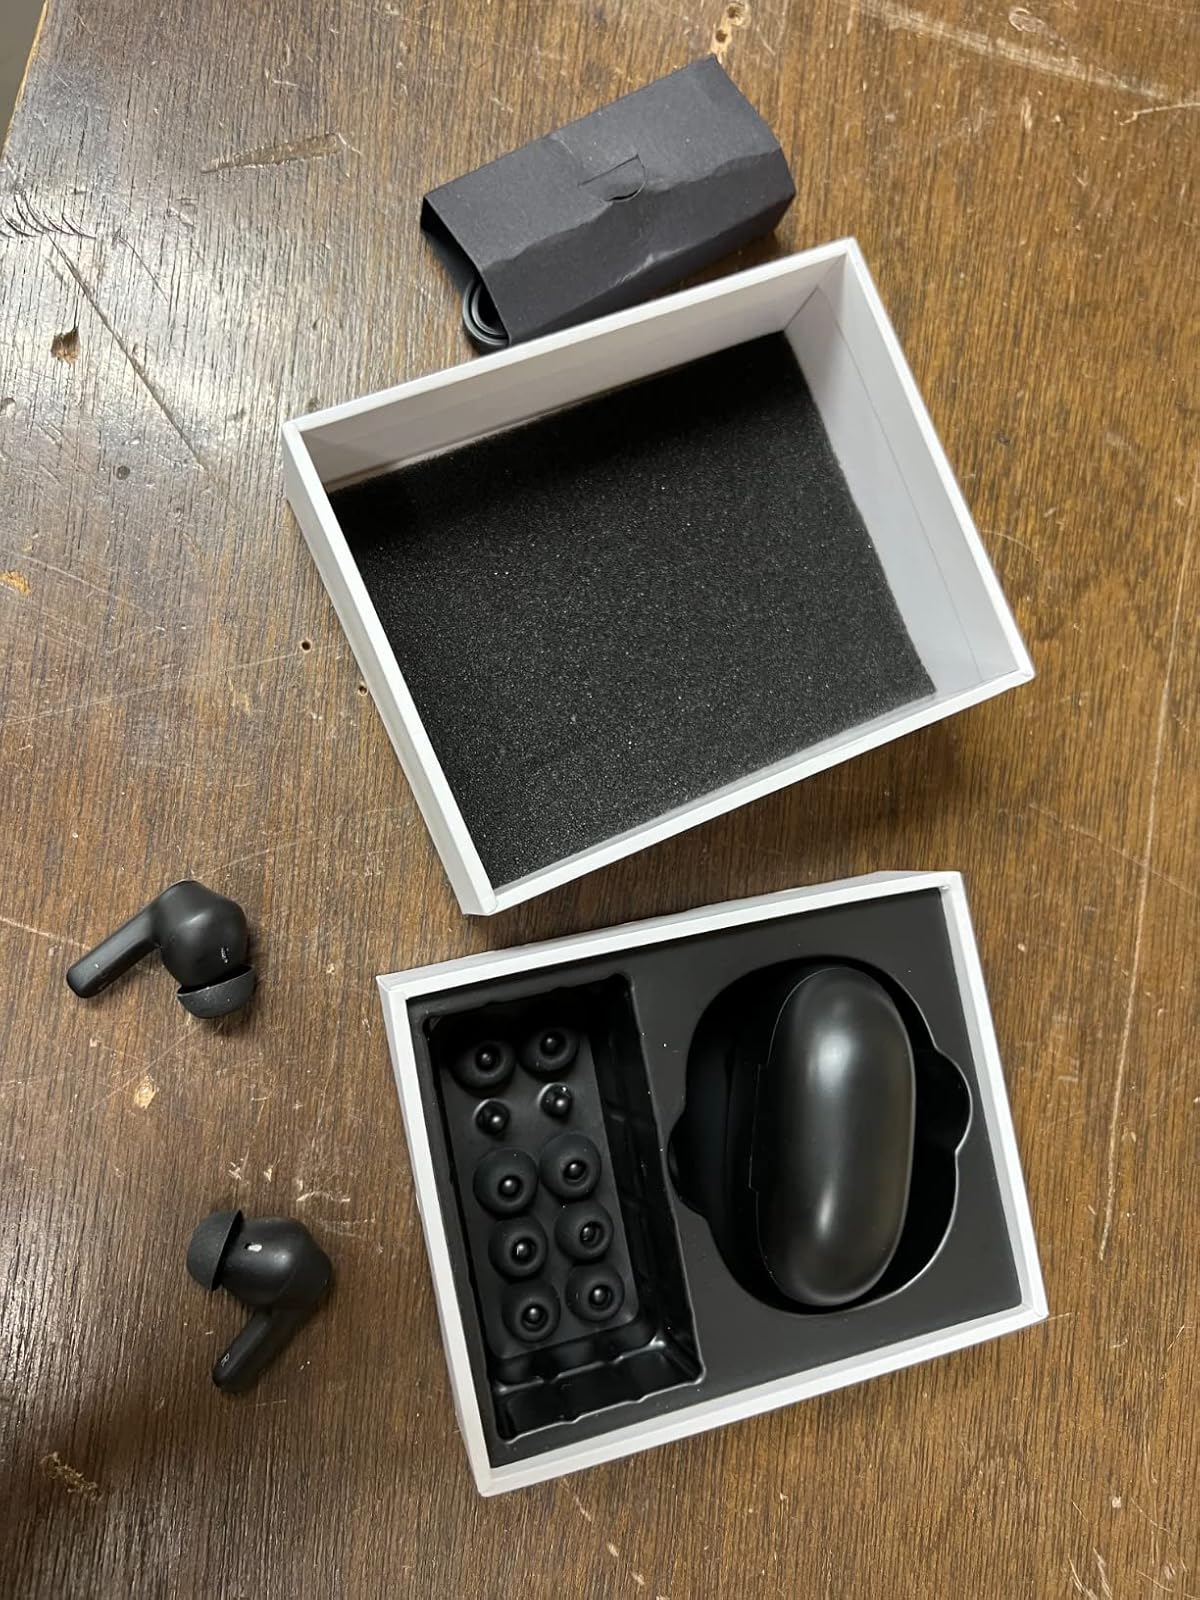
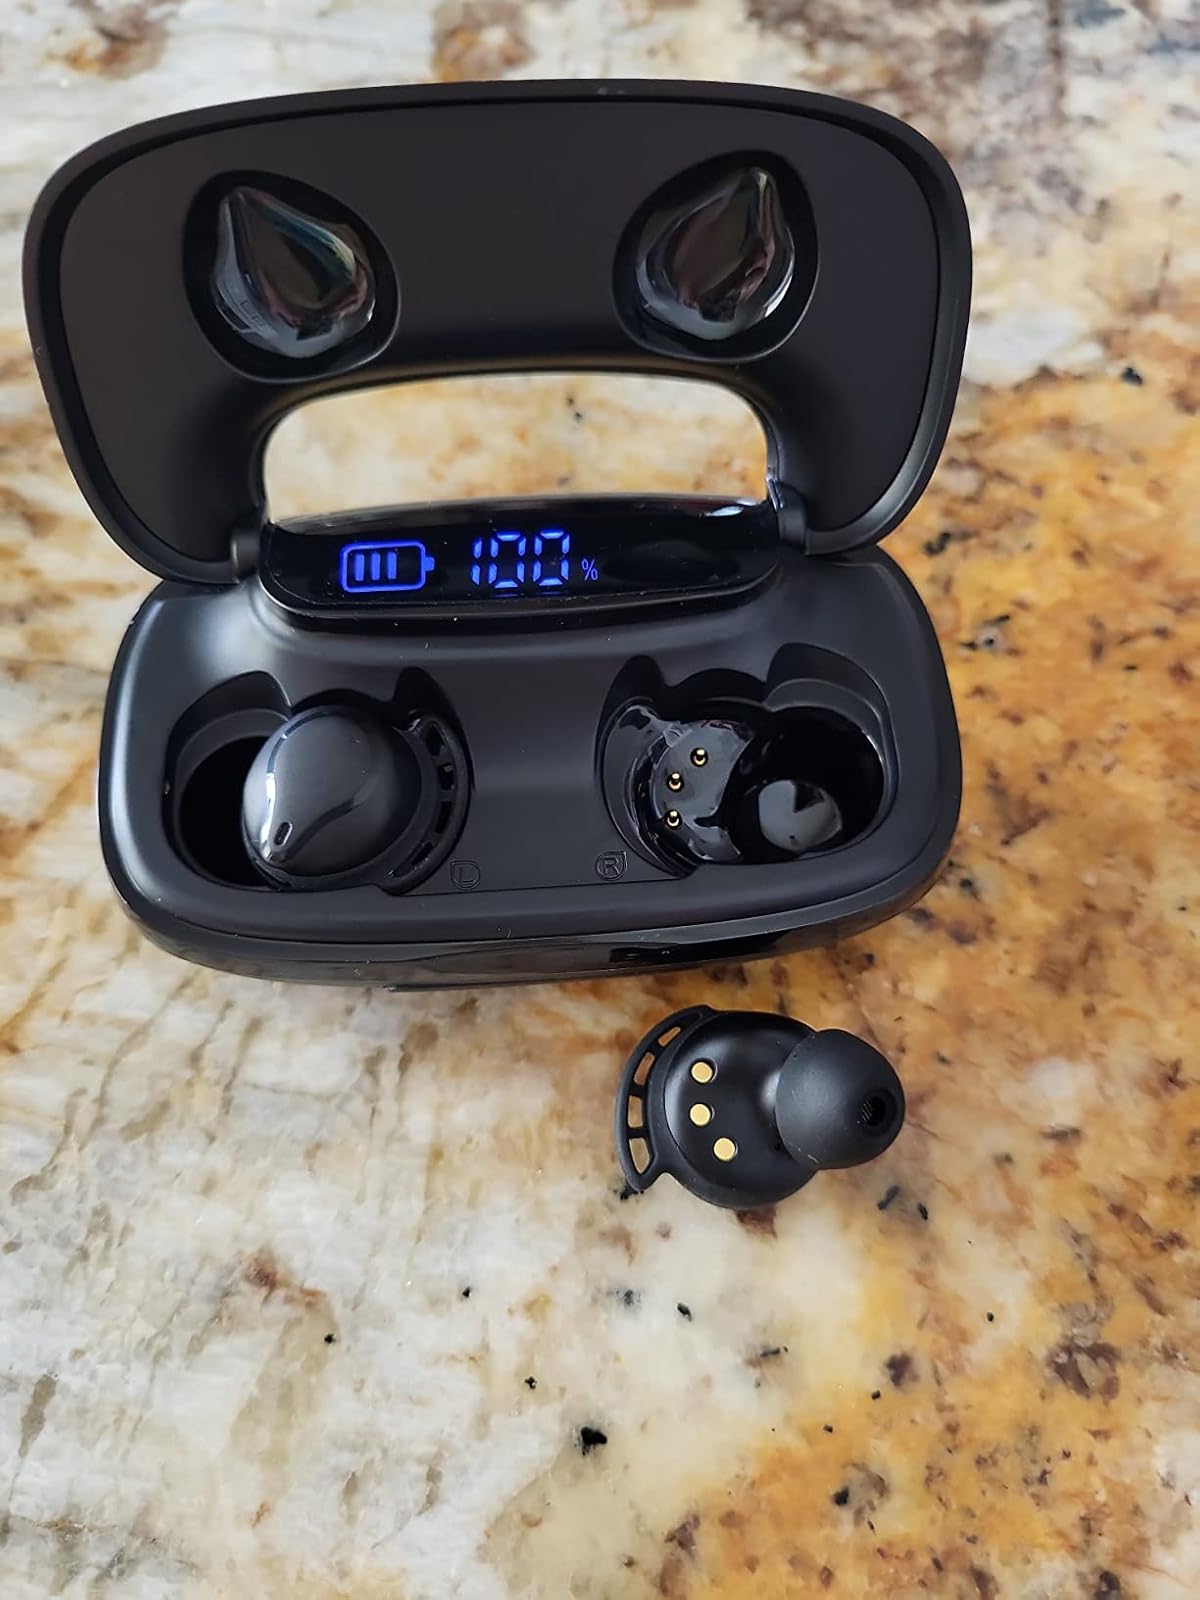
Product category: earbuds
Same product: no